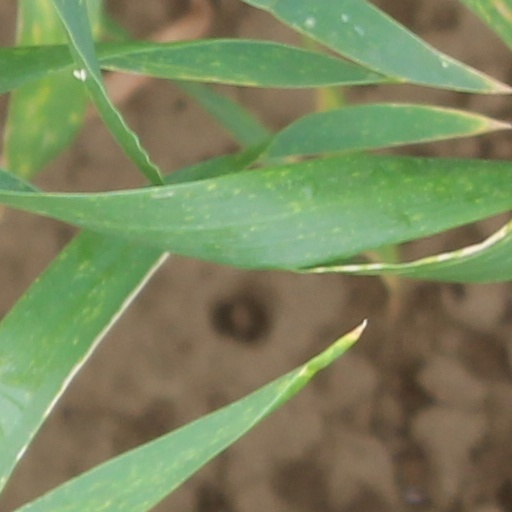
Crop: wheat